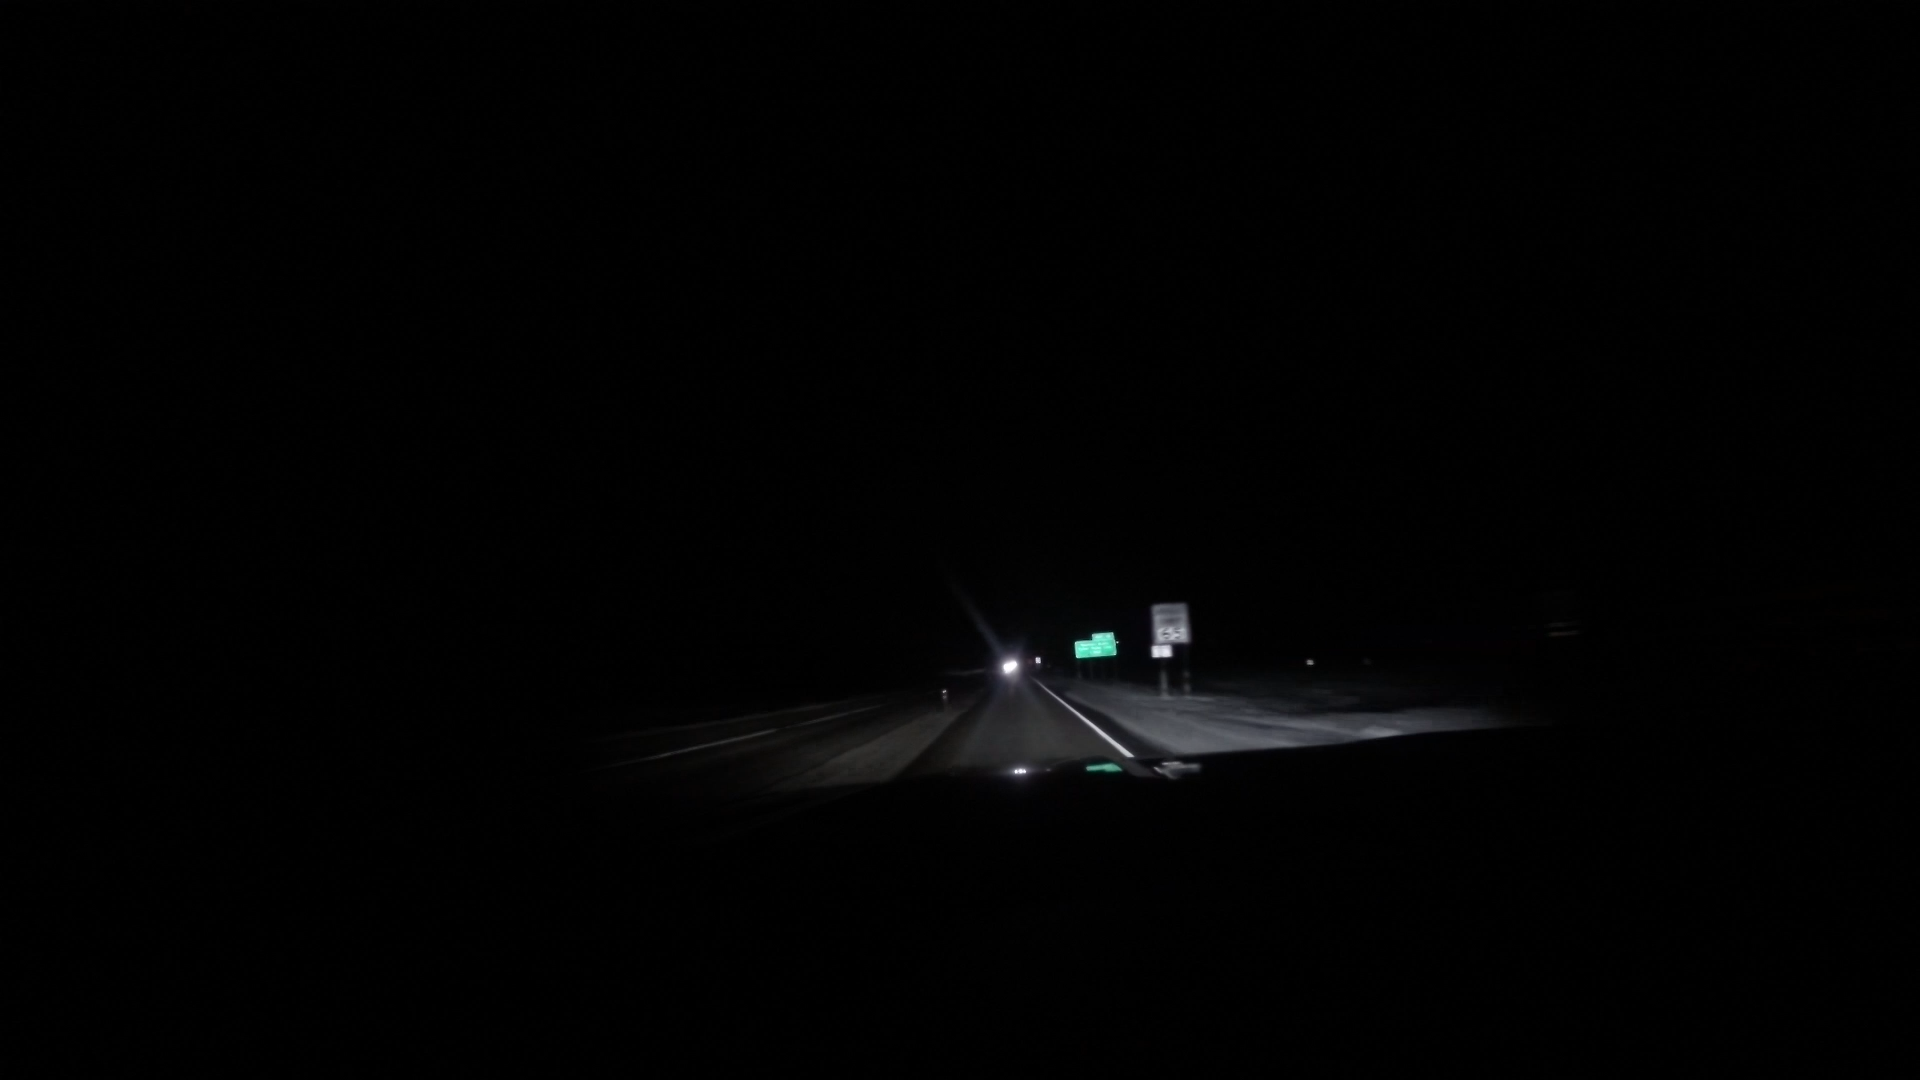
Speed limit sign label: mph65